Helgen Church

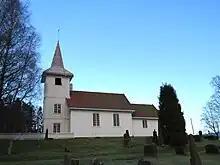
View of the church

Helgen Church is a parish church of the Church of Norway in Nome Municipality in Telemark county, Norway. It is located in the village of Helgja. It is one of the churches for the "Holla og Helgen" parish which is part of the Øvre Telemark prosti (deanery) in the Diocese of Agder og Telemark. The white, wooden church was built in a long church design in 1735 using plans drawn up by an unknown architect. The church seats about 110 people.